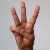
The image shows a hand gesture representing the letter 'W' in Indian Sign Language.